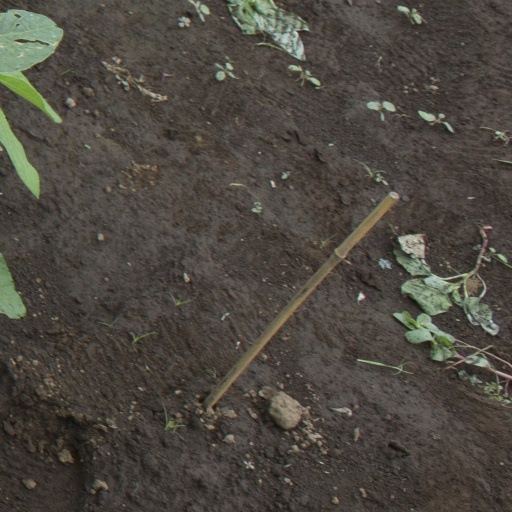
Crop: soybean